Ceiba, Puerto Rico

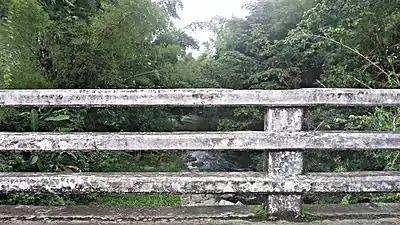
Bridge on PR-971 between Fajardo and Ceiba near and , tourist attractions just inside the eastern side of the El Yunque National Forest

Like all municipalities of Puerto Rico, Ceiba is subdivided into barrios. The municipal buildings, central square and large Catholic church are located in a barrio referred to as , near the center of the municipality.